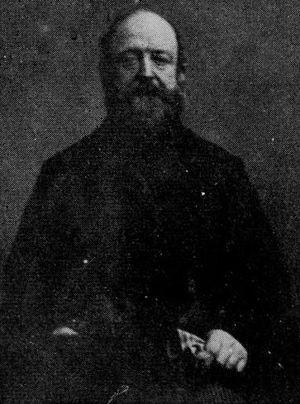
James Francis Stephens, né à Londres le 16 septembre 1792 et mort à Londres le 22 décembre 1852, est un zoologiste britannique.